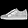
Label: Sneaker